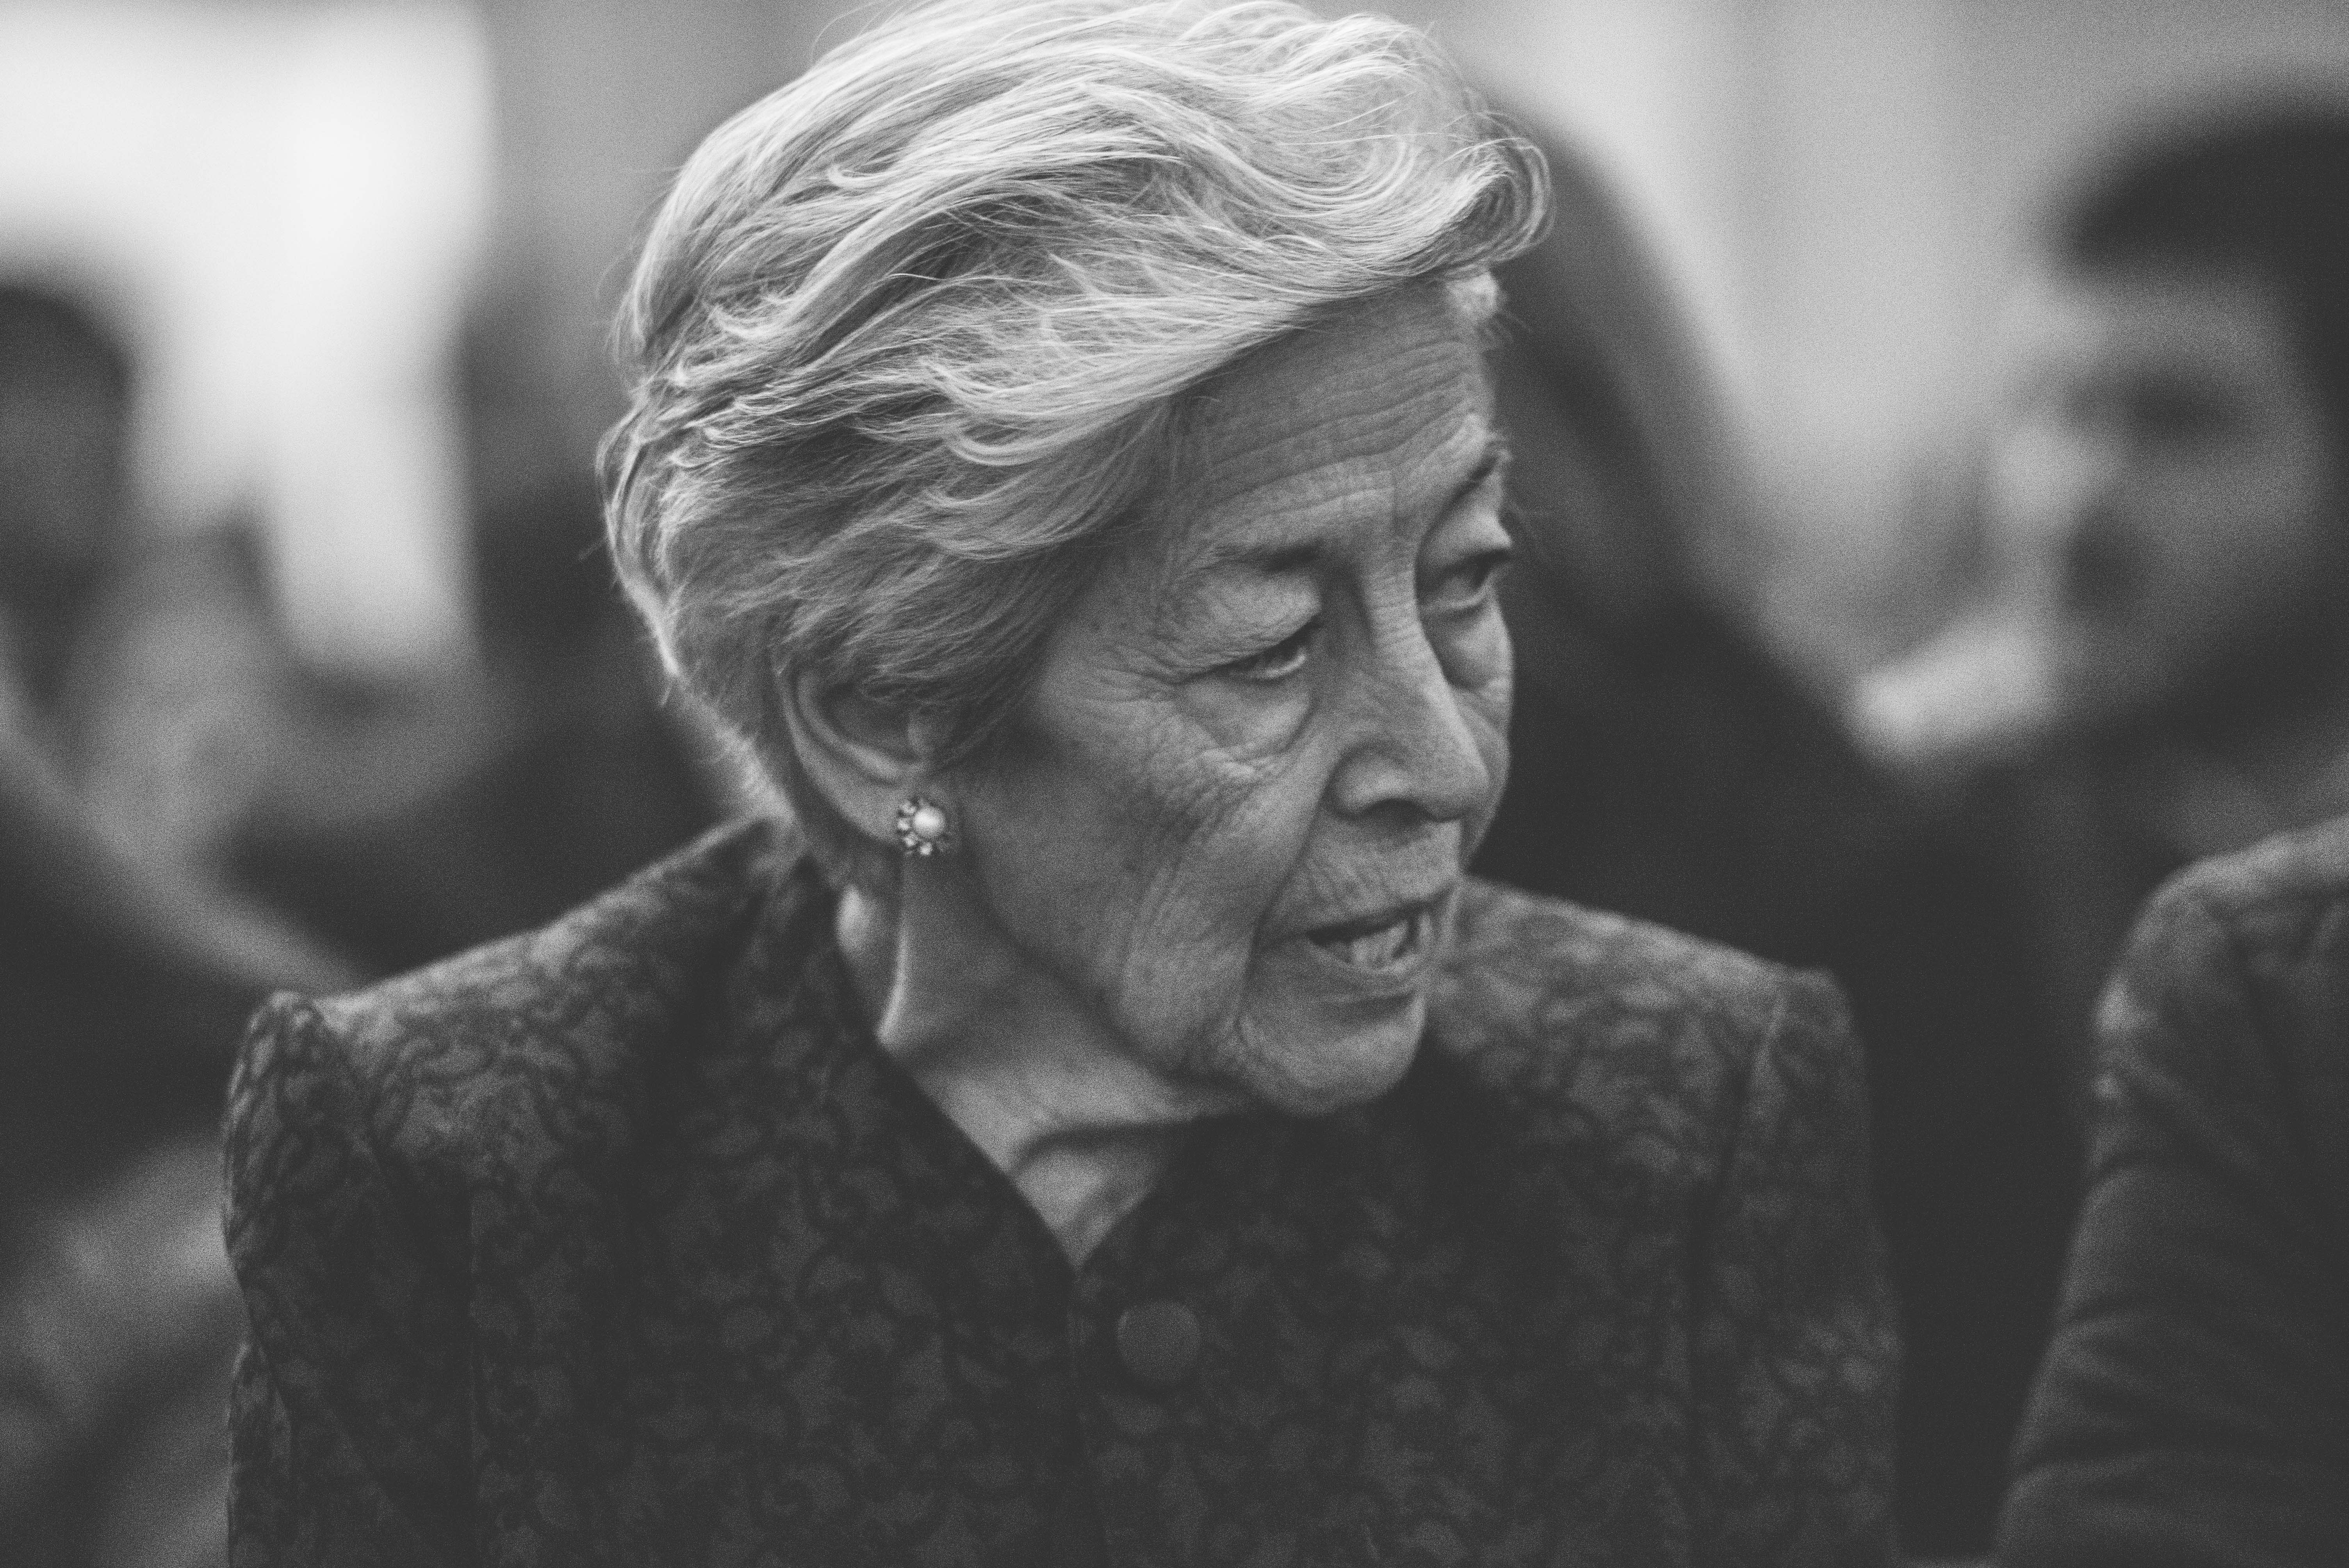
man, black and white, people, portrait, monochrome, grandmother, women, old age, monochrome photography